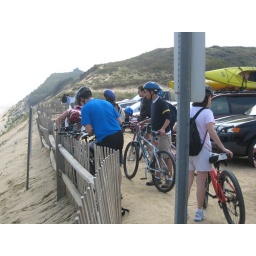
securing bikes before going down to the beach below